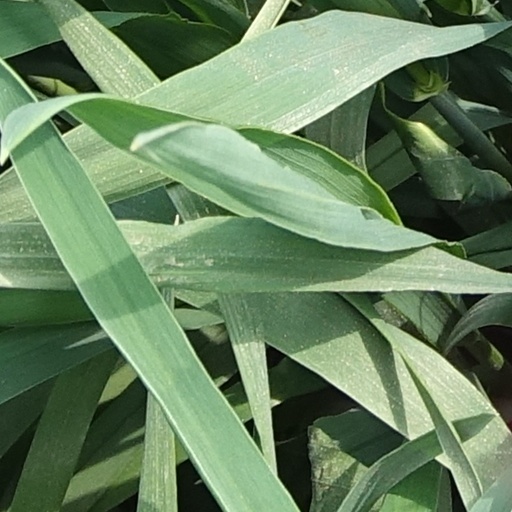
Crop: wheat